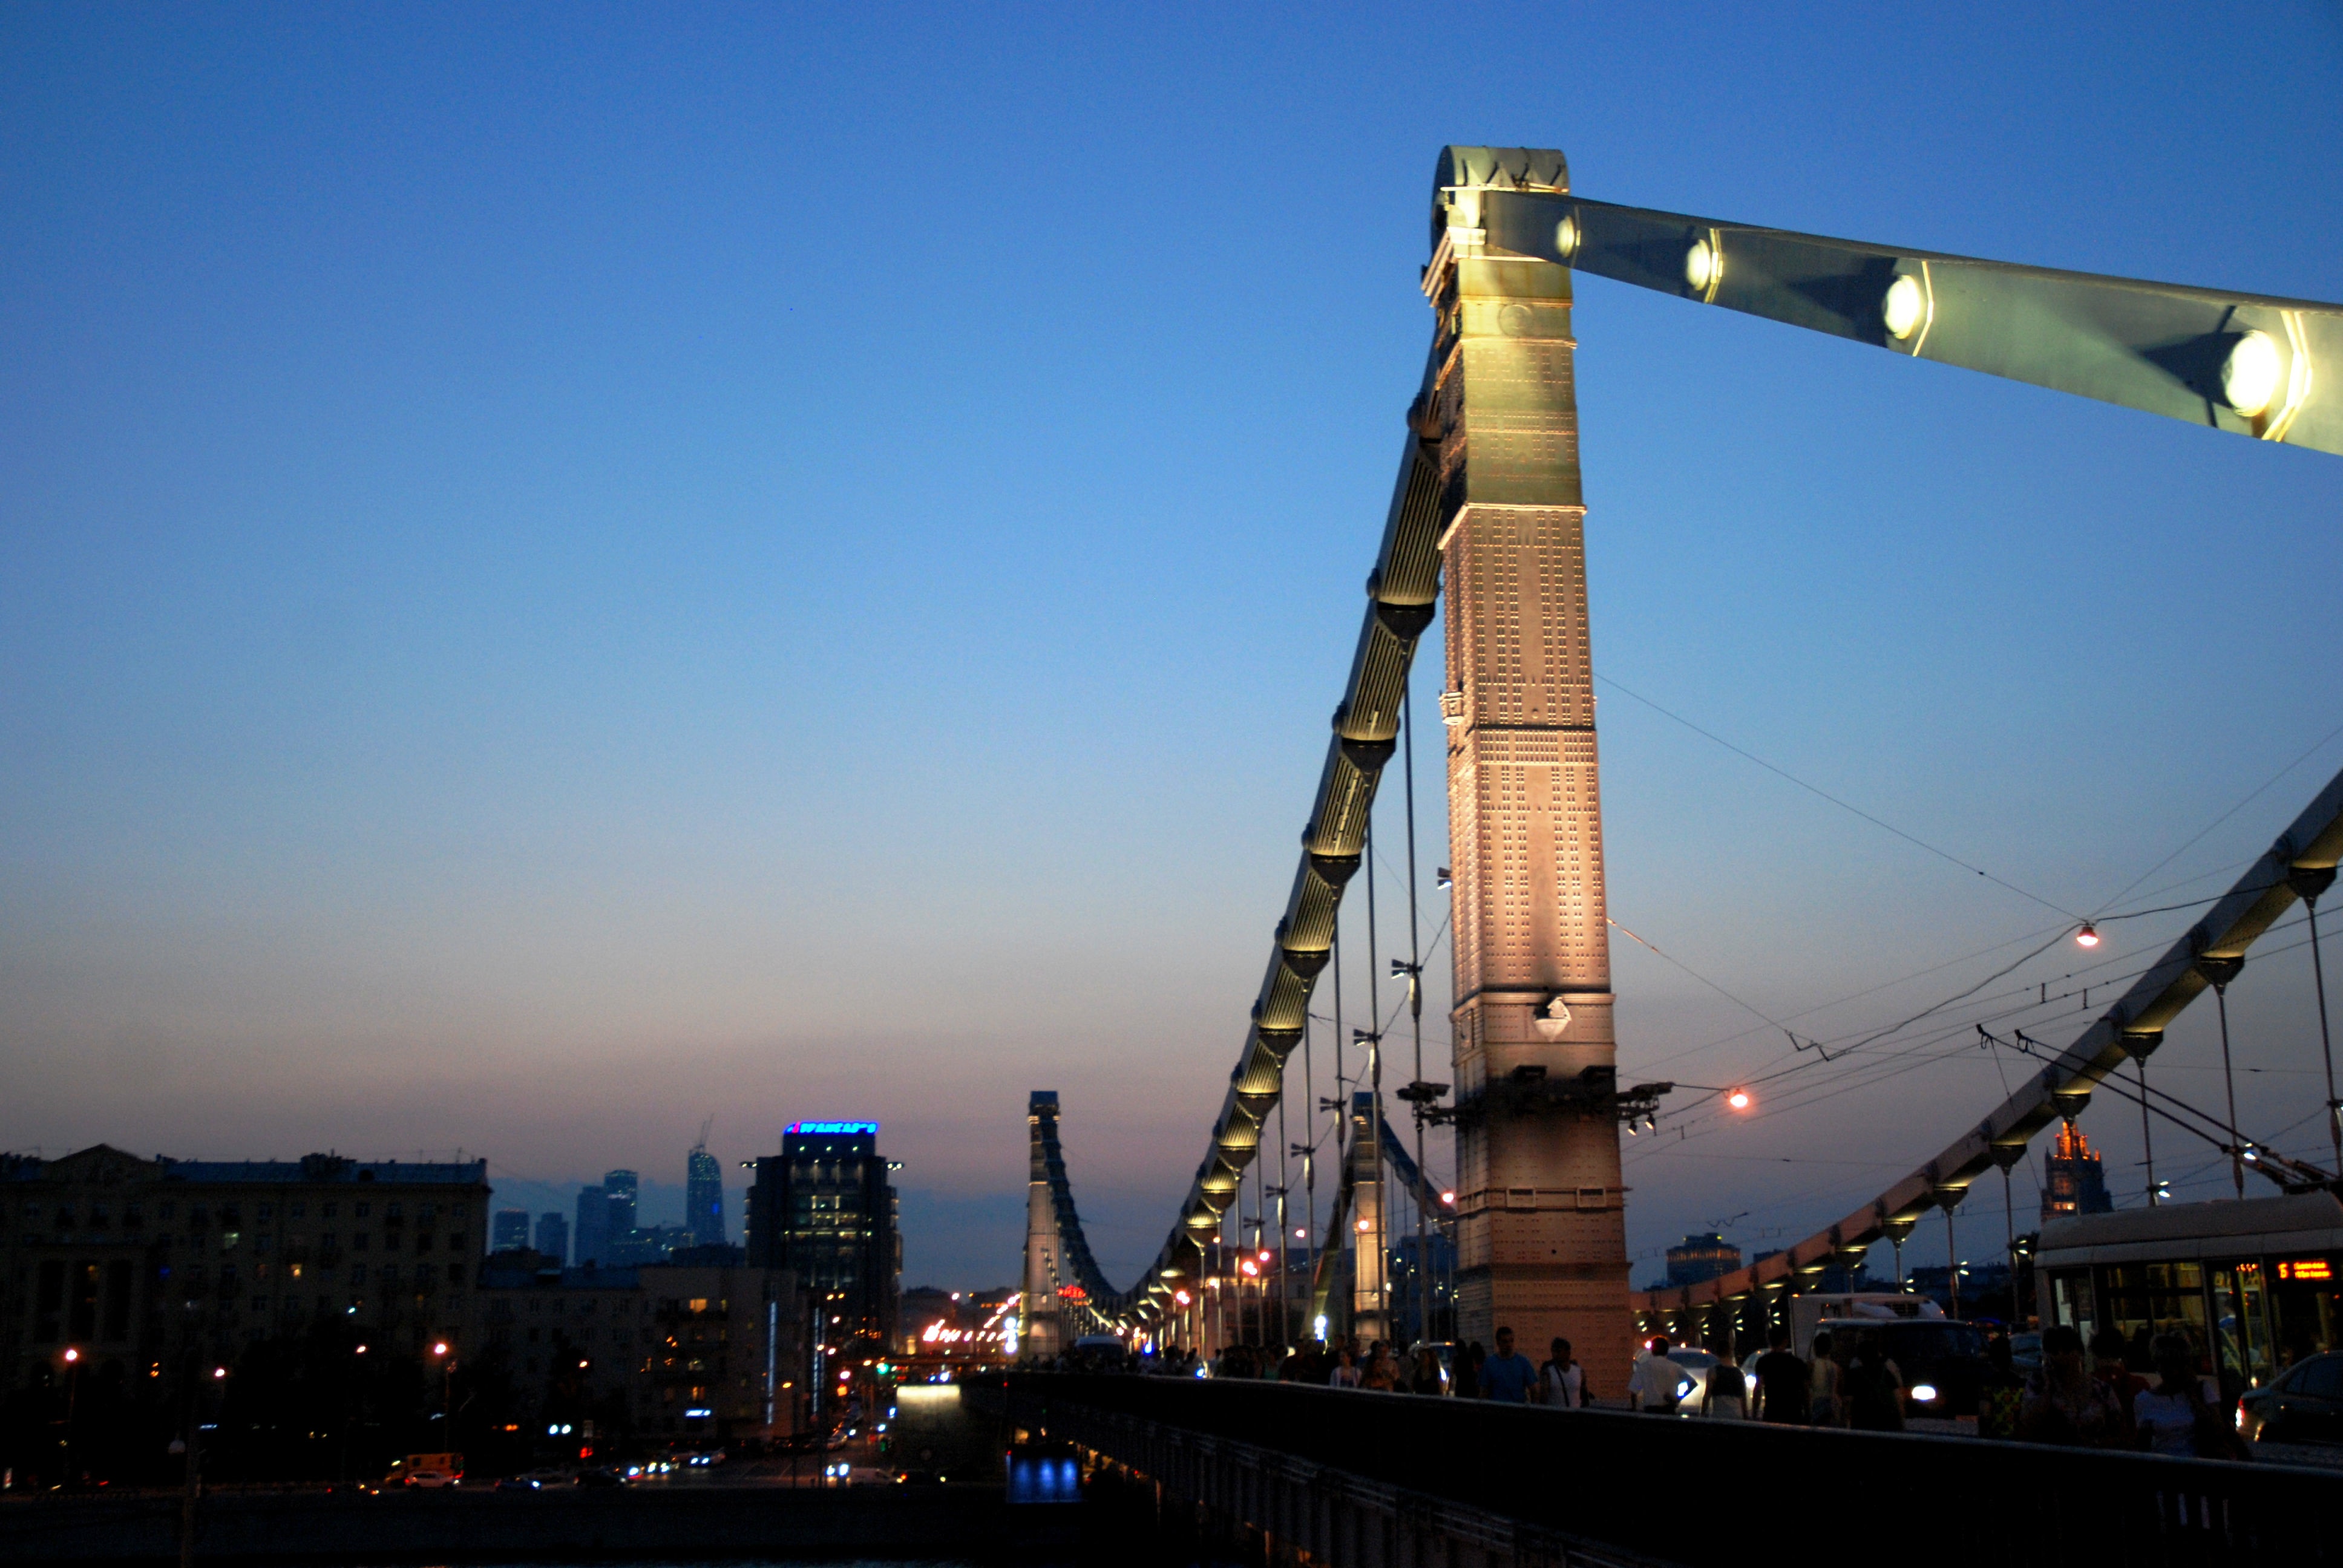
bridge, skyline, night, skyscraper, cityscape, dusk, evening, vehicle, landmark, atmosphere of earth